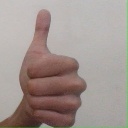
अक्षर: थ